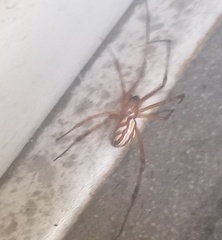
Species: Lactrodectus_hesperus